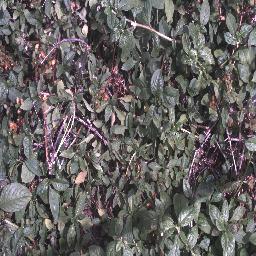
Label: negative